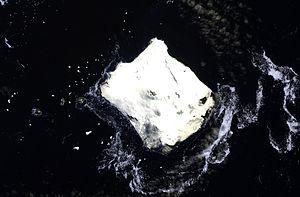
L'île Bristol est une île de 8 km de long située entre l'île Montagu et l'île Thule dans les îles Sandwich du Sud. Elle fut découverte par une expédition britannique menée par James Cook en 1775 et nommée en l'honneur d'un officier naval Augustus Hervey, 3ᵉ comte de Bristol.